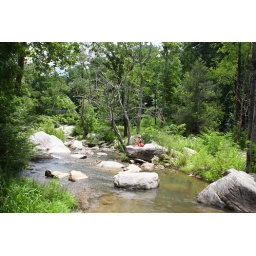
girl on rock in river